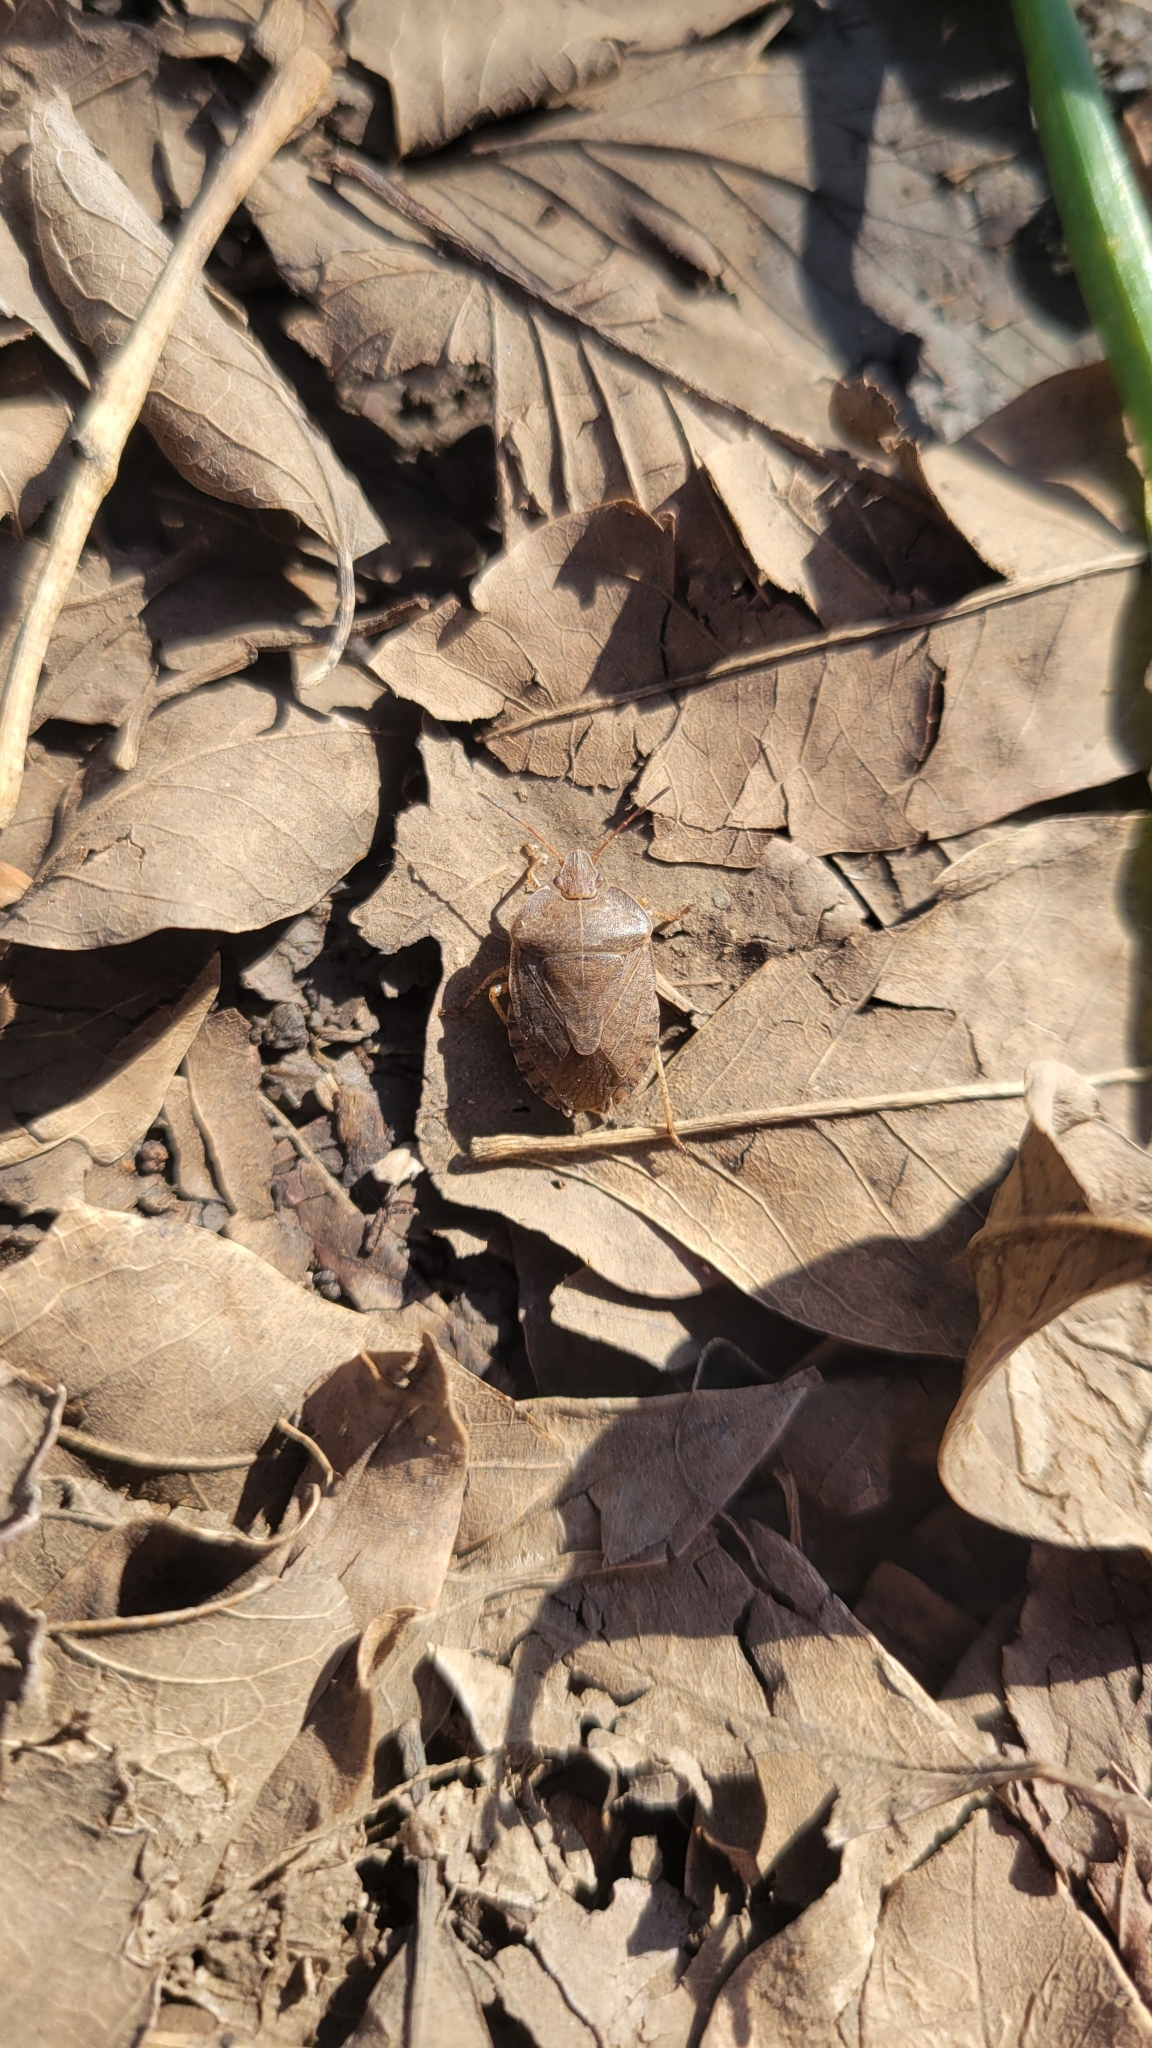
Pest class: stink_bug